Francis Douce

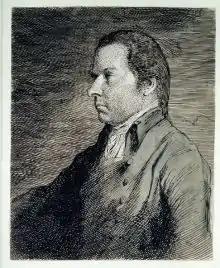
Francis Douce

Francis Douce (175730 March 1834) was a British antiquary and museum curator.